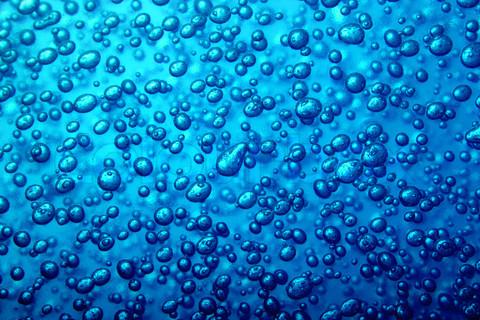
Texture: bubbly